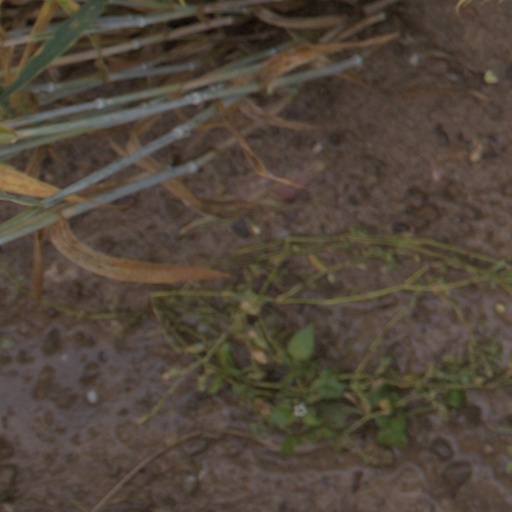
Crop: wheat